Ingle Terrace

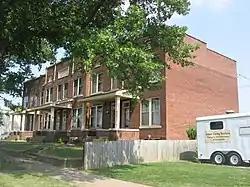
Ingle Terrace, July 2011

Ingle Terrace is a housing unit in downtown Evansville, Indiana. It was designed by the architectural firm Shopbell & Company and built in 1910 as part of a trend to reform crowded living conditions for the working class.